Zero COT

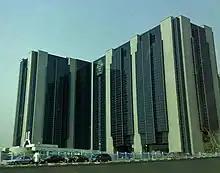
Central bank Nigeria

The Guide to Bank Charges was introduced in 2014 to provide a standardized means of bank charges on all products and services between customers and DMBs in the country. The guide was revised on 1 April 2013 in order to accommodate current developments in the banking industry. The guide is the compilation of all charges on all services and products rendered by the DMBs and their applications. The policy was established to boost the lost confidence of Nigerians in the banking industry. Financial experts believe, the application of the policy will drag more people into the financial net. In January 2016, the monetary regulatory body noticed the persistence in charging the banned charges by the DMBs. This led to the committee in charge of Bank and Currency in the House of Representatives (HOR) to demand for immediate refund of all COT charges from 1 January 2016.